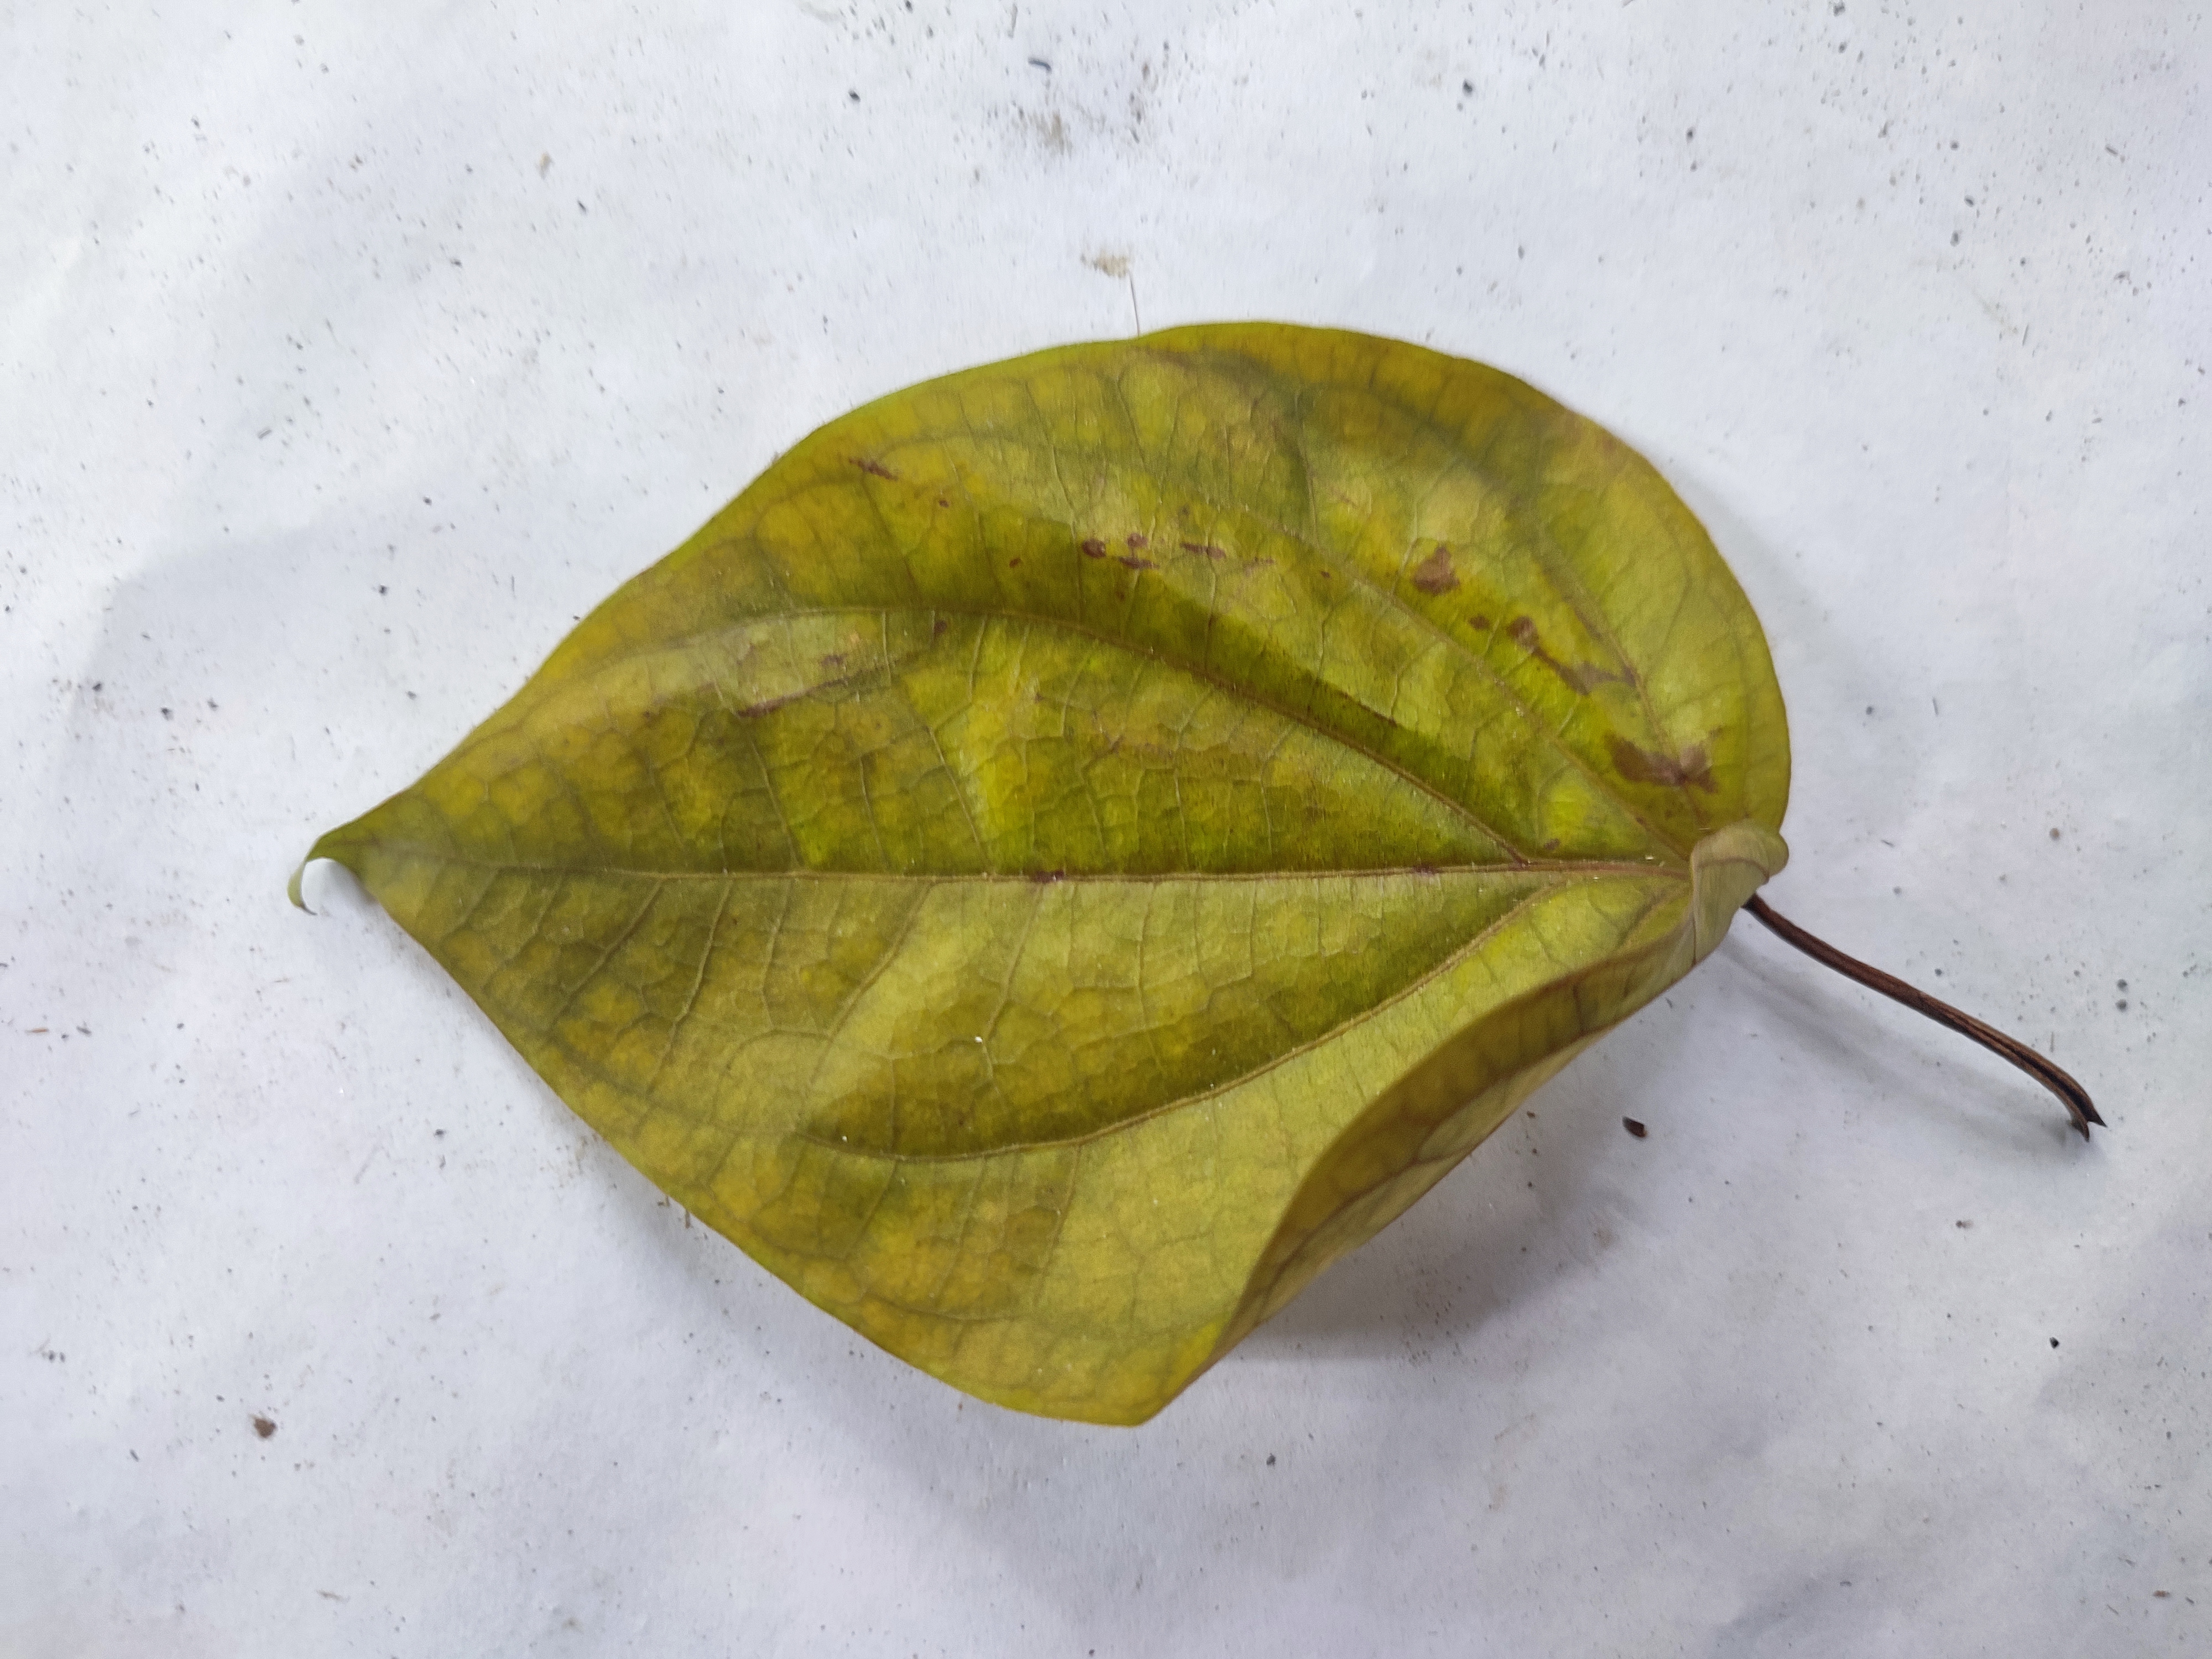
Label: Dried_Leaf